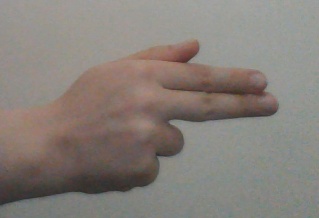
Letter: ghain